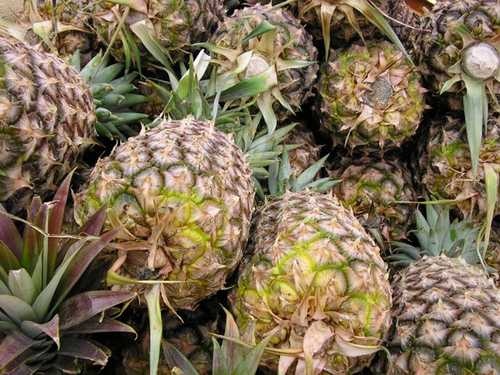
Label: Pineapple